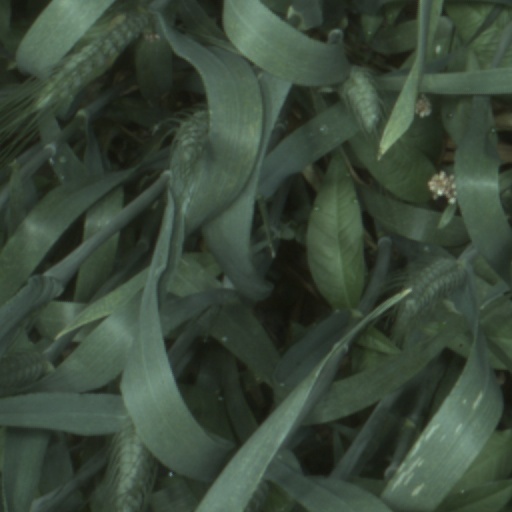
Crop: wheat